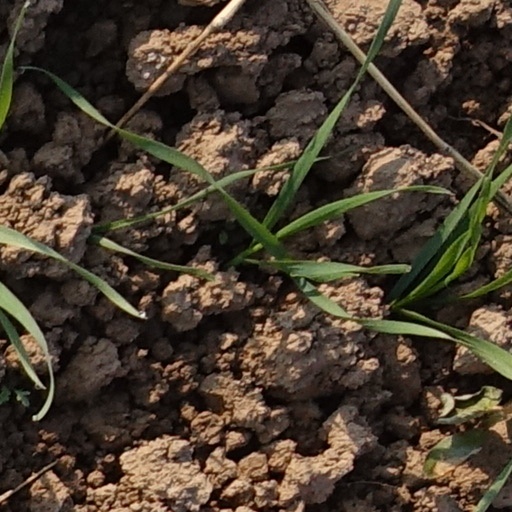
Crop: wheat